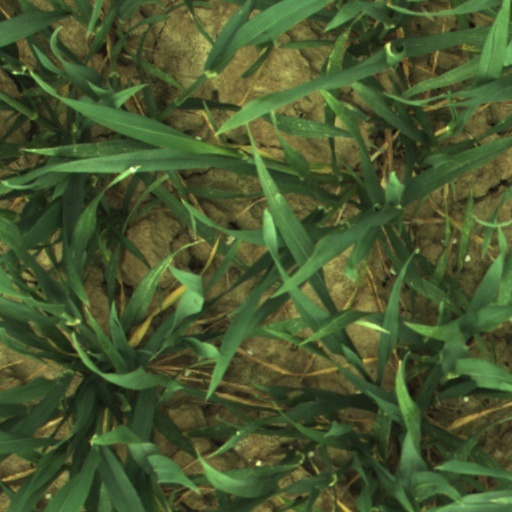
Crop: wheat